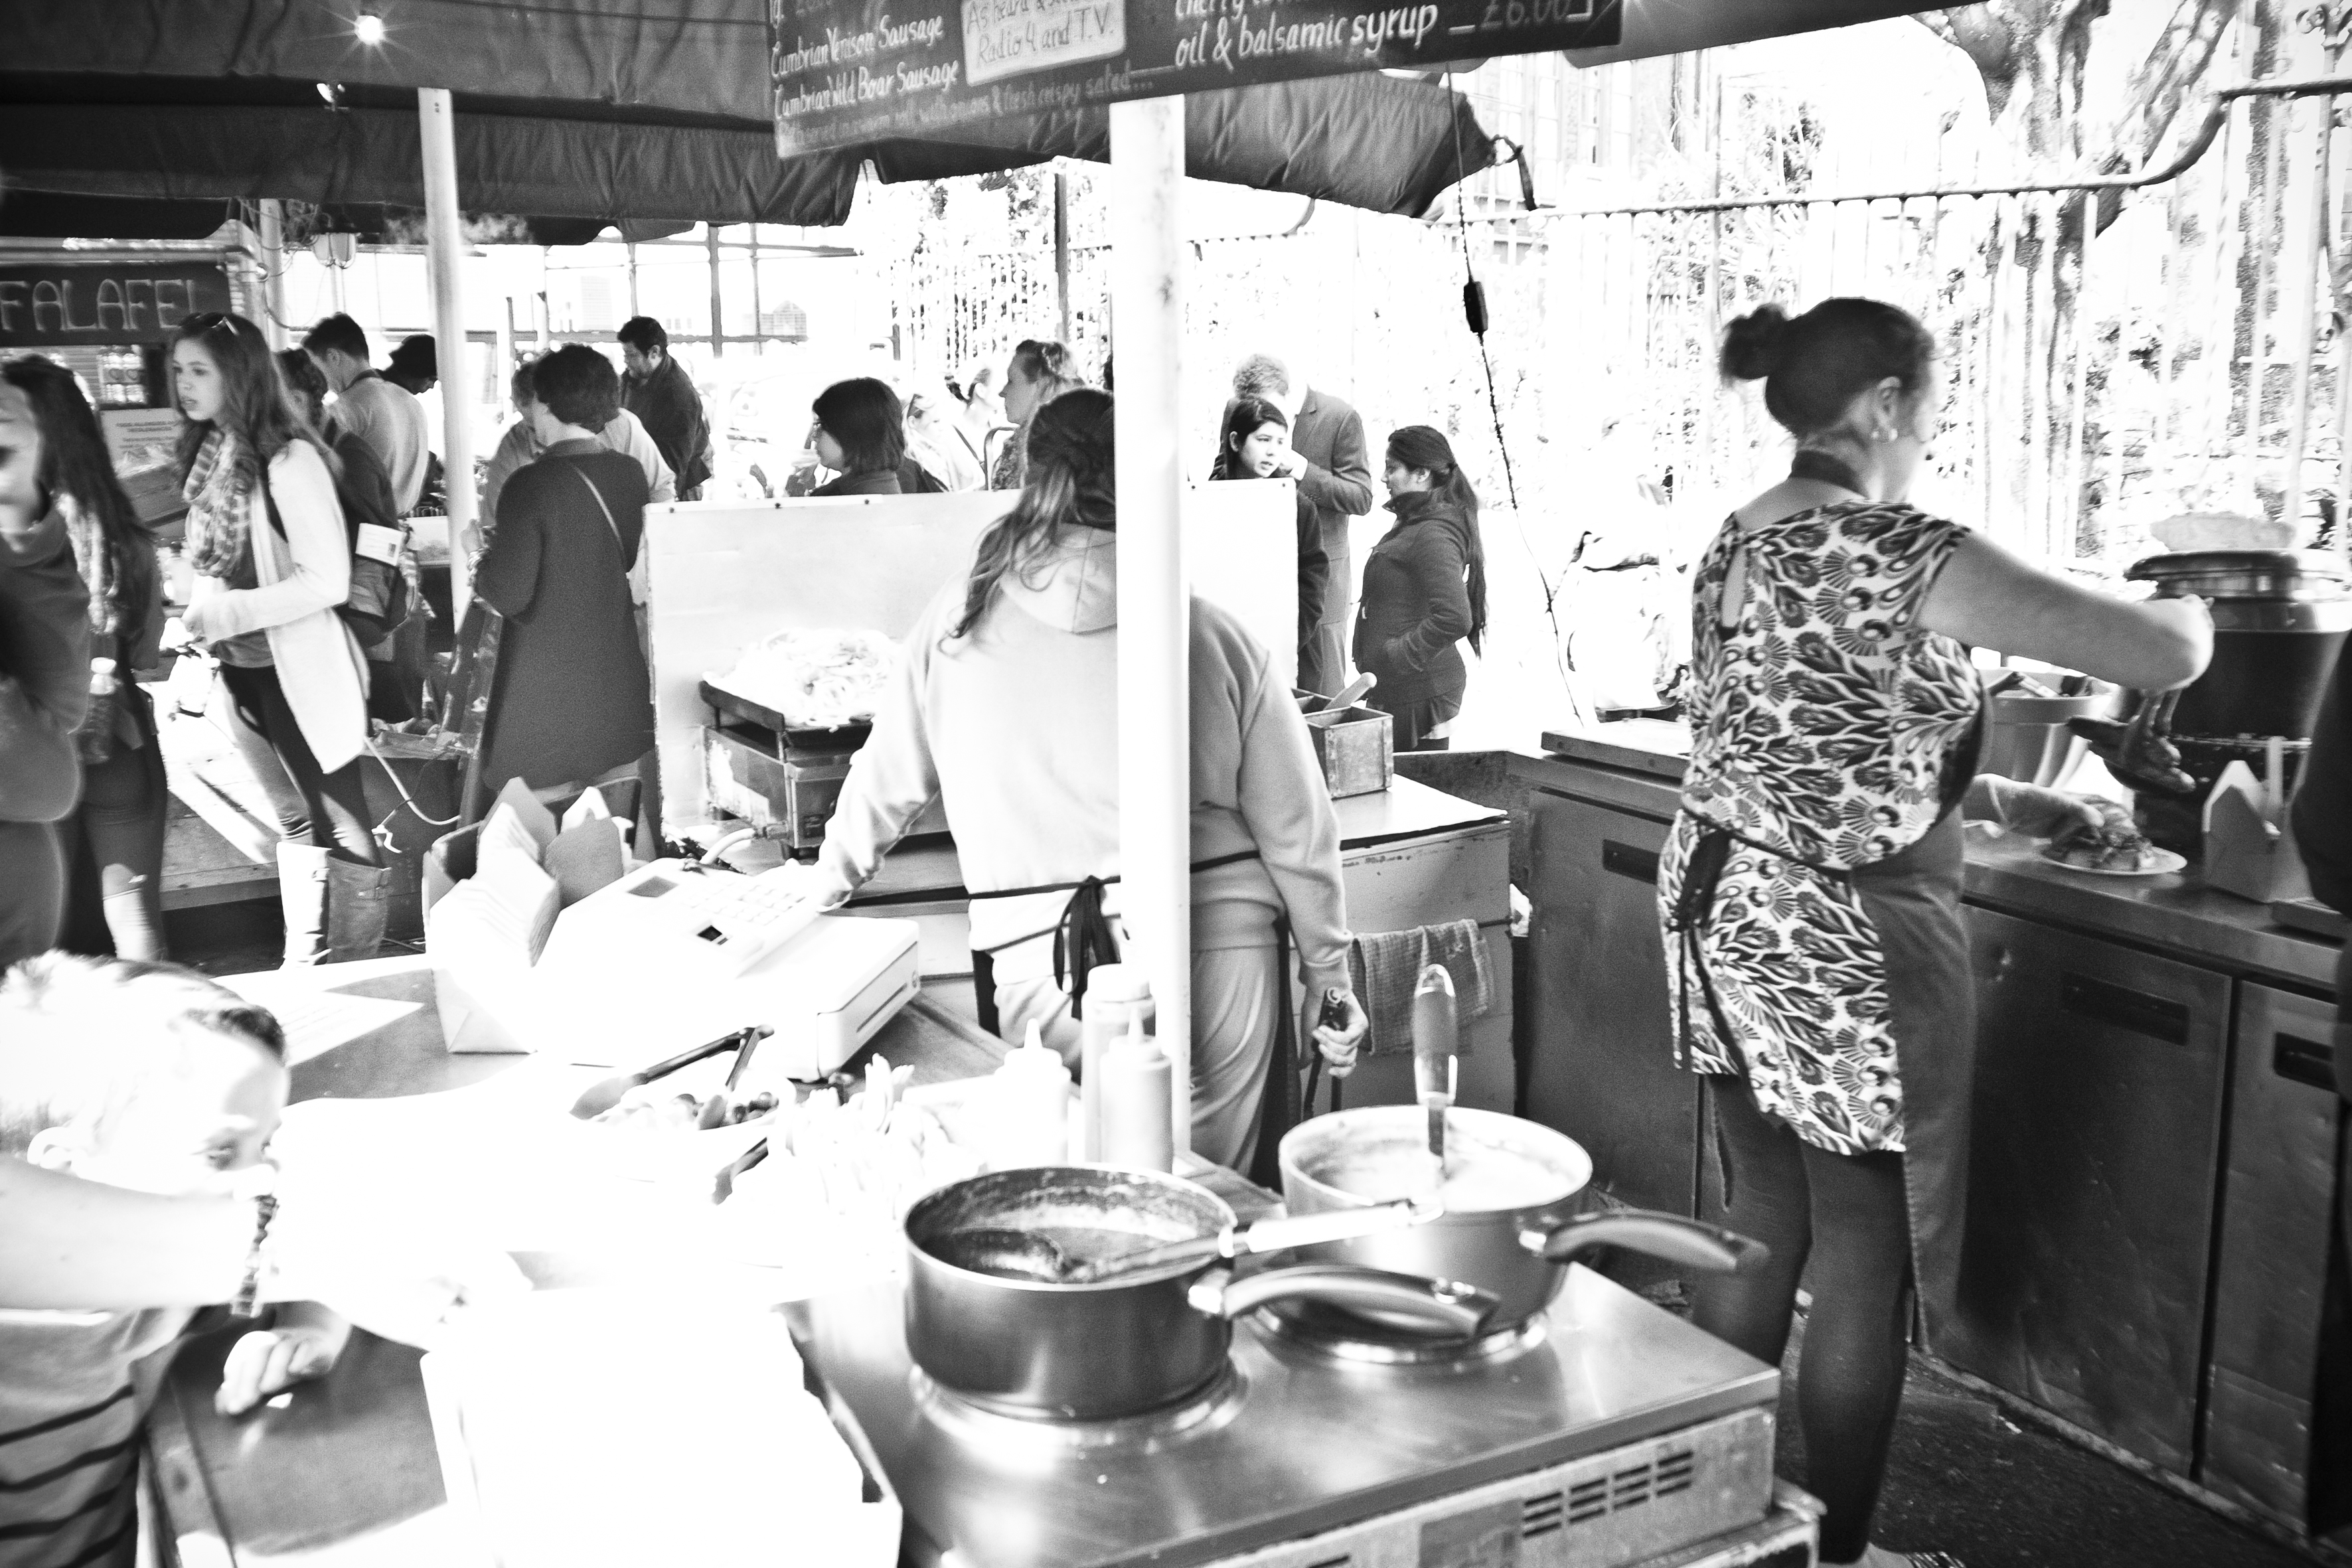
black and white, street, urban, travel, fujifilm, monochrome, uk, england, bw, blackandwhite, blackwhite, london, ngc, noiretblanc, fuji, fujixt1, fujix, monochrome photography